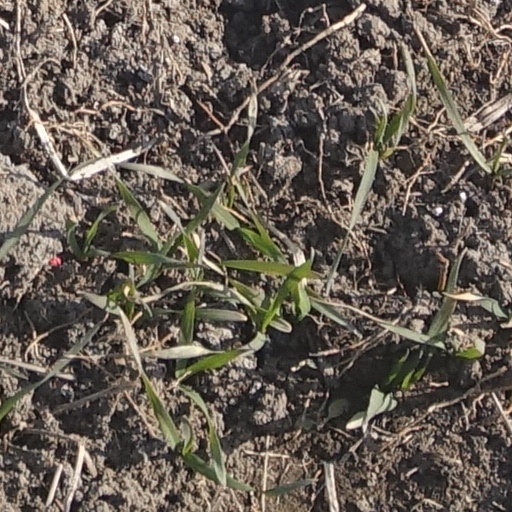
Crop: wheat